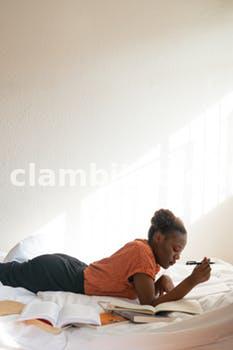
Label: Watermark